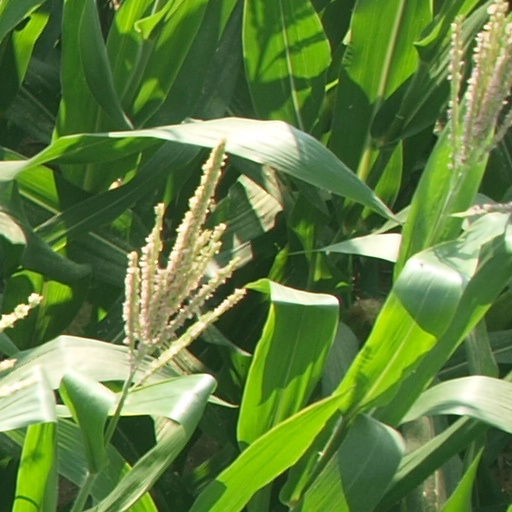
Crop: maize; corn